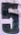
Number: 5